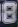
Number: 8